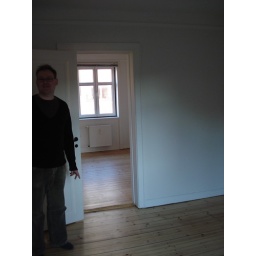
Nicolai standing in the room where the dining table will be.